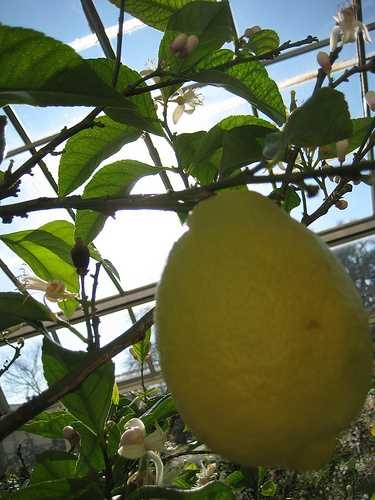
Label: Lemon